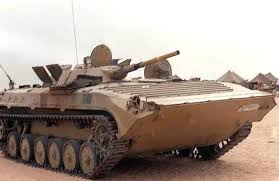
Label: BMP